Temporary gentlemen

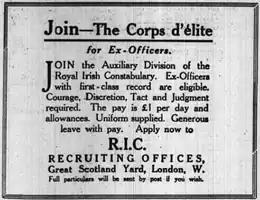
A newspaper advertisement, solely text reading: "Join – The Corps d'élite for Ex-Officers. Join the Auxiliary Division of the Royal Irish Constabulary. Ex-Officers with first-class record are eligible. Courage, Discretion, Tact and Judgement required. The pay is £1 per day and allowances. Uniform supplied. Generous leave with pay. Apply now to RIC RECRUITING OFFICES, Great Scotland Yard, London, W. Full particulars will be sent by post if you wish."

The change did not go unnoticed; British commander Douglas Haig's final dispatch of 10 April 1919 made note of several temporary gentlemen who had risen from humble origins including clerks and policemen, two miners, a taxicab driver, an undercook, a railway signalman, a market gardener, a blacksmith's son, an iron moulder, an instructor in tailoring, an assistant gas engineer and a grocer's assistant. Future prime minister Clement Attlee, who served in the war as a temporary officer and reached the rank of major, stated that "I had a Lancashire miner who had been in Gallipoli with me and a lad who had been an errand-boy, but they were very good material. The latter was quite a rough lad. He was sent on an officers' course and, when asked to write a technical appreciation, said to the instructor 'Dost think Ah'm Douggy 'aig, lad?'" ("Do you think I'm Douglas Haig, lad?") Attlee was regarded by one pre-war officer as "a charming fellow … but a damned, democratic, Socialistic, tub-thumping rascal". Duff Cooper, a future politician and diplomat, noted in July 1917 that the officer cadet battalion of the Household Brigade, in which he served, contained a shoemaker, a Yorkshire window dresser and a cockney bank clerk.